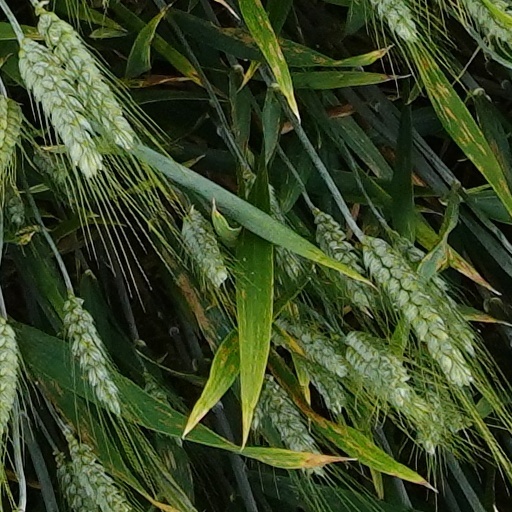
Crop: wheat